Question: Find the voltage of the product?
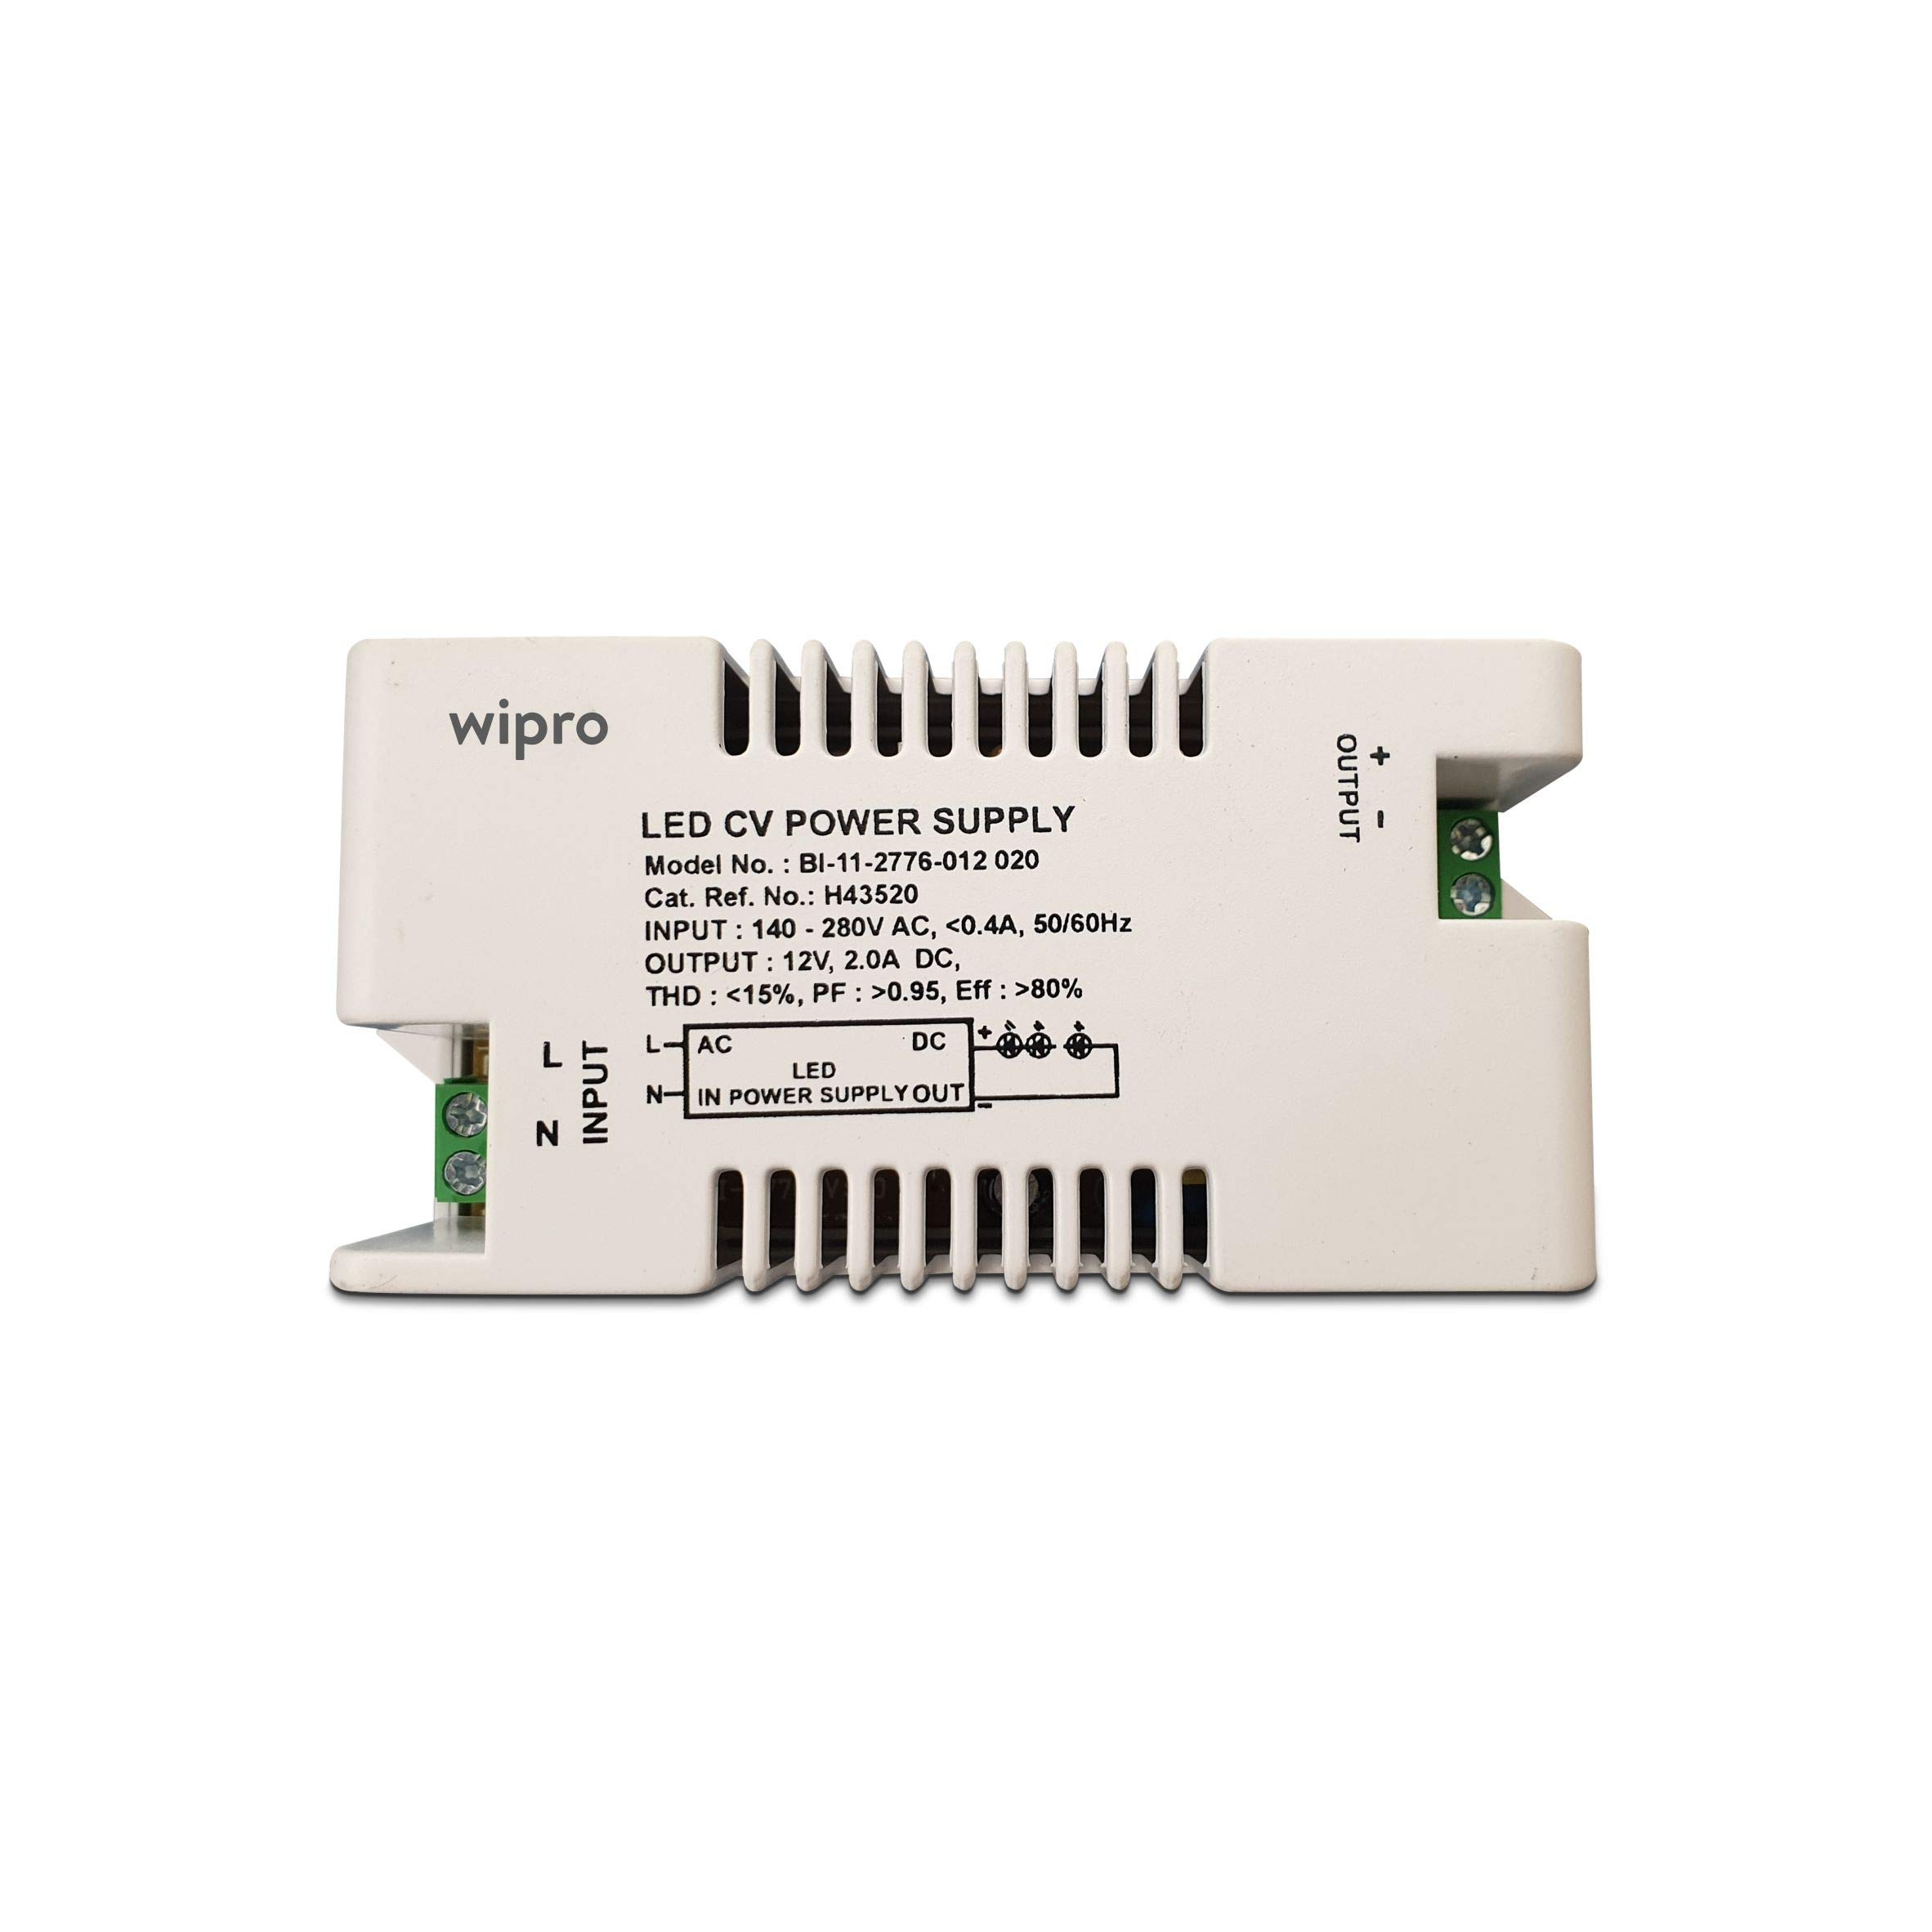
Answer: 12.0 volt